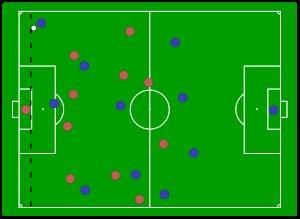
La loi 11 du football concerne le hors-jeu d'un joueur de football et fait partie des lois du jeu maintenues par l'International Football Association Board. Dans sa définition actuelle, un joueur est en position de hors-jeu si, hors de sa moitié de terrain, il est au-delà du ballon et de l'avant-dernier adversaire. Il n'y a infraction de hors-jeu que si un joueur prend part au jeu alors qu'il était en position de hors jeu au moment où le ballon a été touché en dernier par un coéquipier. Cette infraction est punie d'un coup franc indirect.